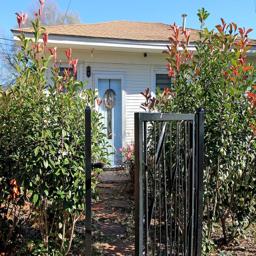
the gate towards your private courtyard !